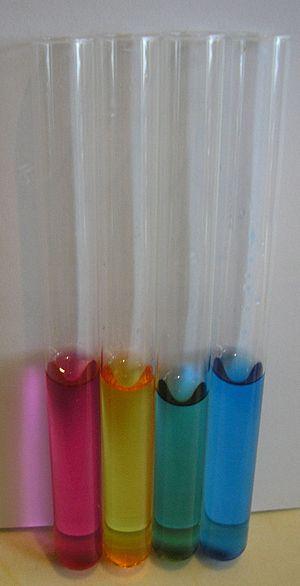
Les indicateurs colorés de pH sont des molécules qui ont la capacité de changer de couleur en fonction de l’acidité de leur milieu environnant. La propriété qui lie couleur apparente et pH est appelée halochromisme. Par extension, l'indicateur de pH est un détecteur chimique de l'ion hydronium H₃O⁺.
Le bleu de bromothymol est un colorant de la famille des sulfonephtaléines souvent utilisé comme indicateur coloré de pH. En effet, il possède des propriétés halochromiques.